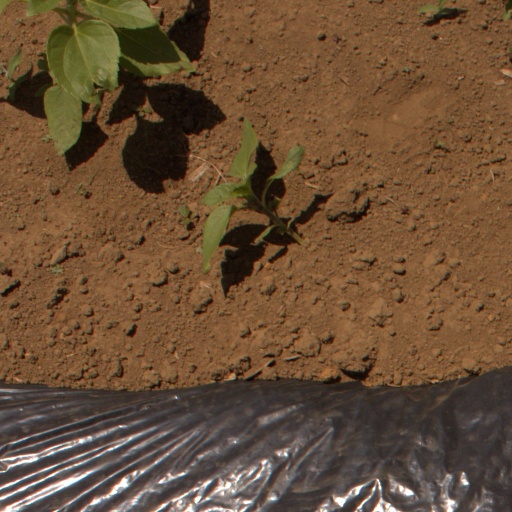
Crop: Jerusalem artichoke